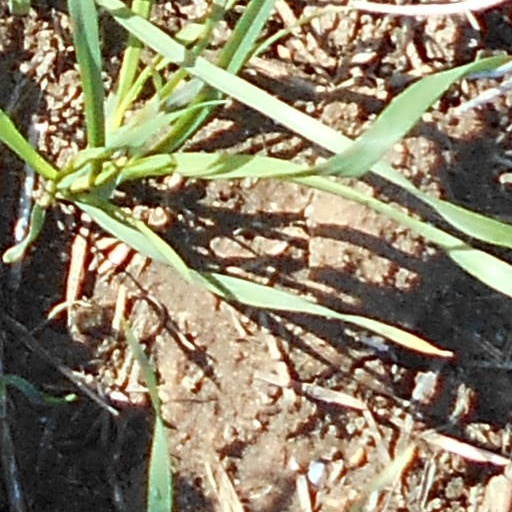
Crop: wheat